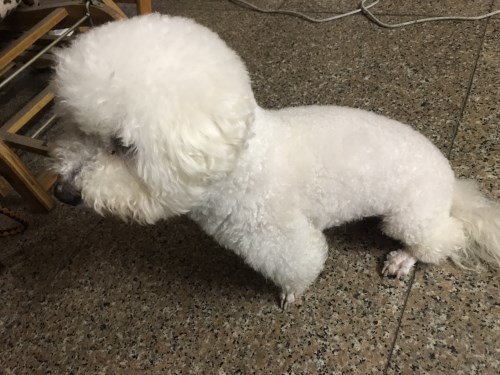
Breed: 3083-n000117-Bichon_Frise